Tetrachord

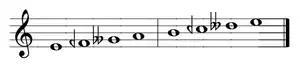
Two Greek tetrachords in the enharmonic genus, forming an enharmonic Dorian scale

When the composite of the two smaller intervals is less than the remaining (incomposite) interval, the three-note group is called the "pyknón" (from "pyknós", meaning "compressed"). This is the case for the chromatic and enharmonic tetrachords, but not the diatonic (meaning "stretched out") tetrachord.